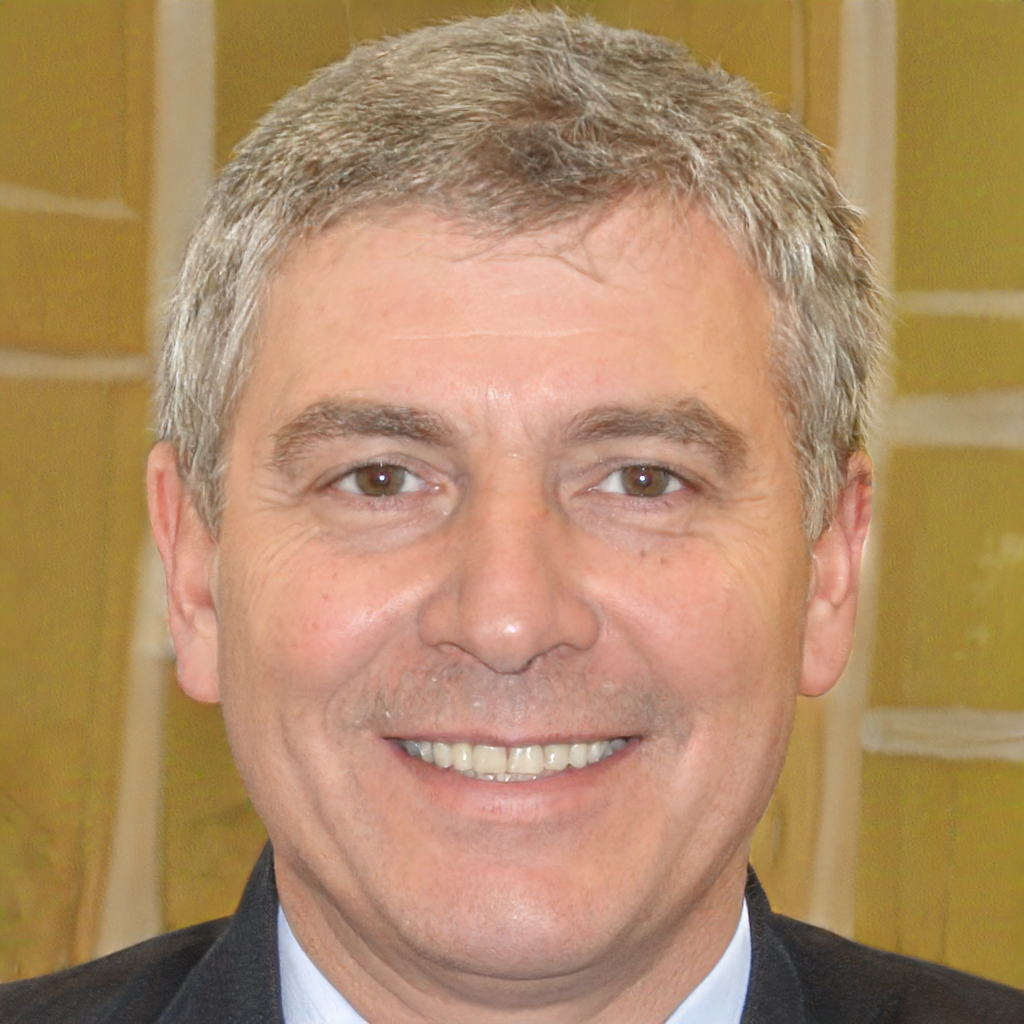
Label: Colored